Snakebite

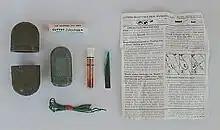
Old-style snake bite kit that should not be used

As of 2008, clinical evidence for pressure immobilization via the use of an elastic bandage is limited. It is recommended for snakebites that have occurred in Australia (due to elapids which are neurotoxic). It is not recommended for bites from non-neurotoxic snakes such as those found in North America and other regions of the world. The British military recommends pressure immobilization in all cases where the type of snake is unknown.